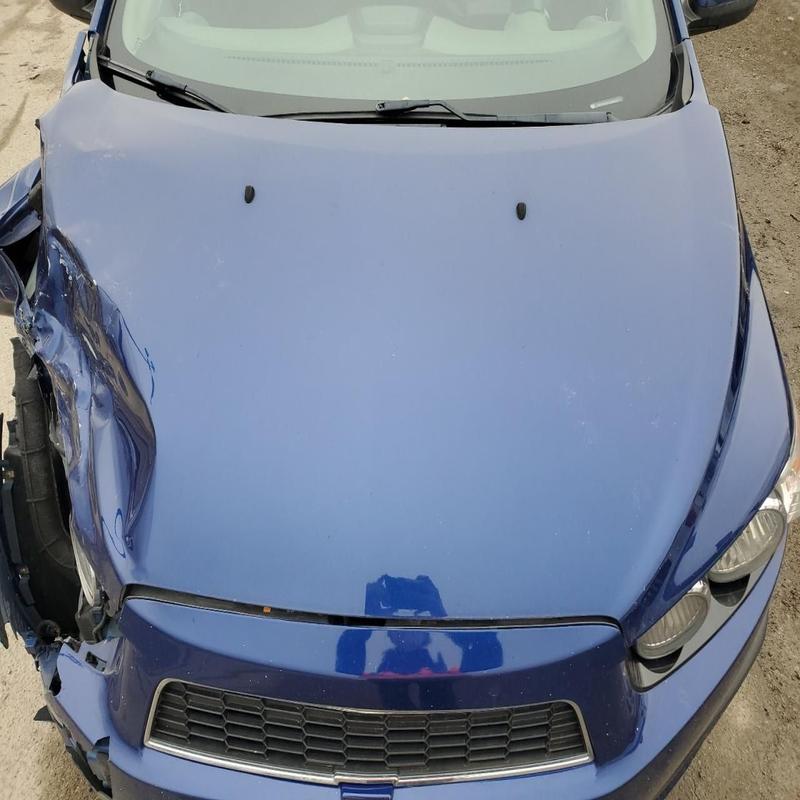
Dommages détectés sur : pare-choc avant, feu avant droit, capot, aile avant droite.
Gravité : majeur